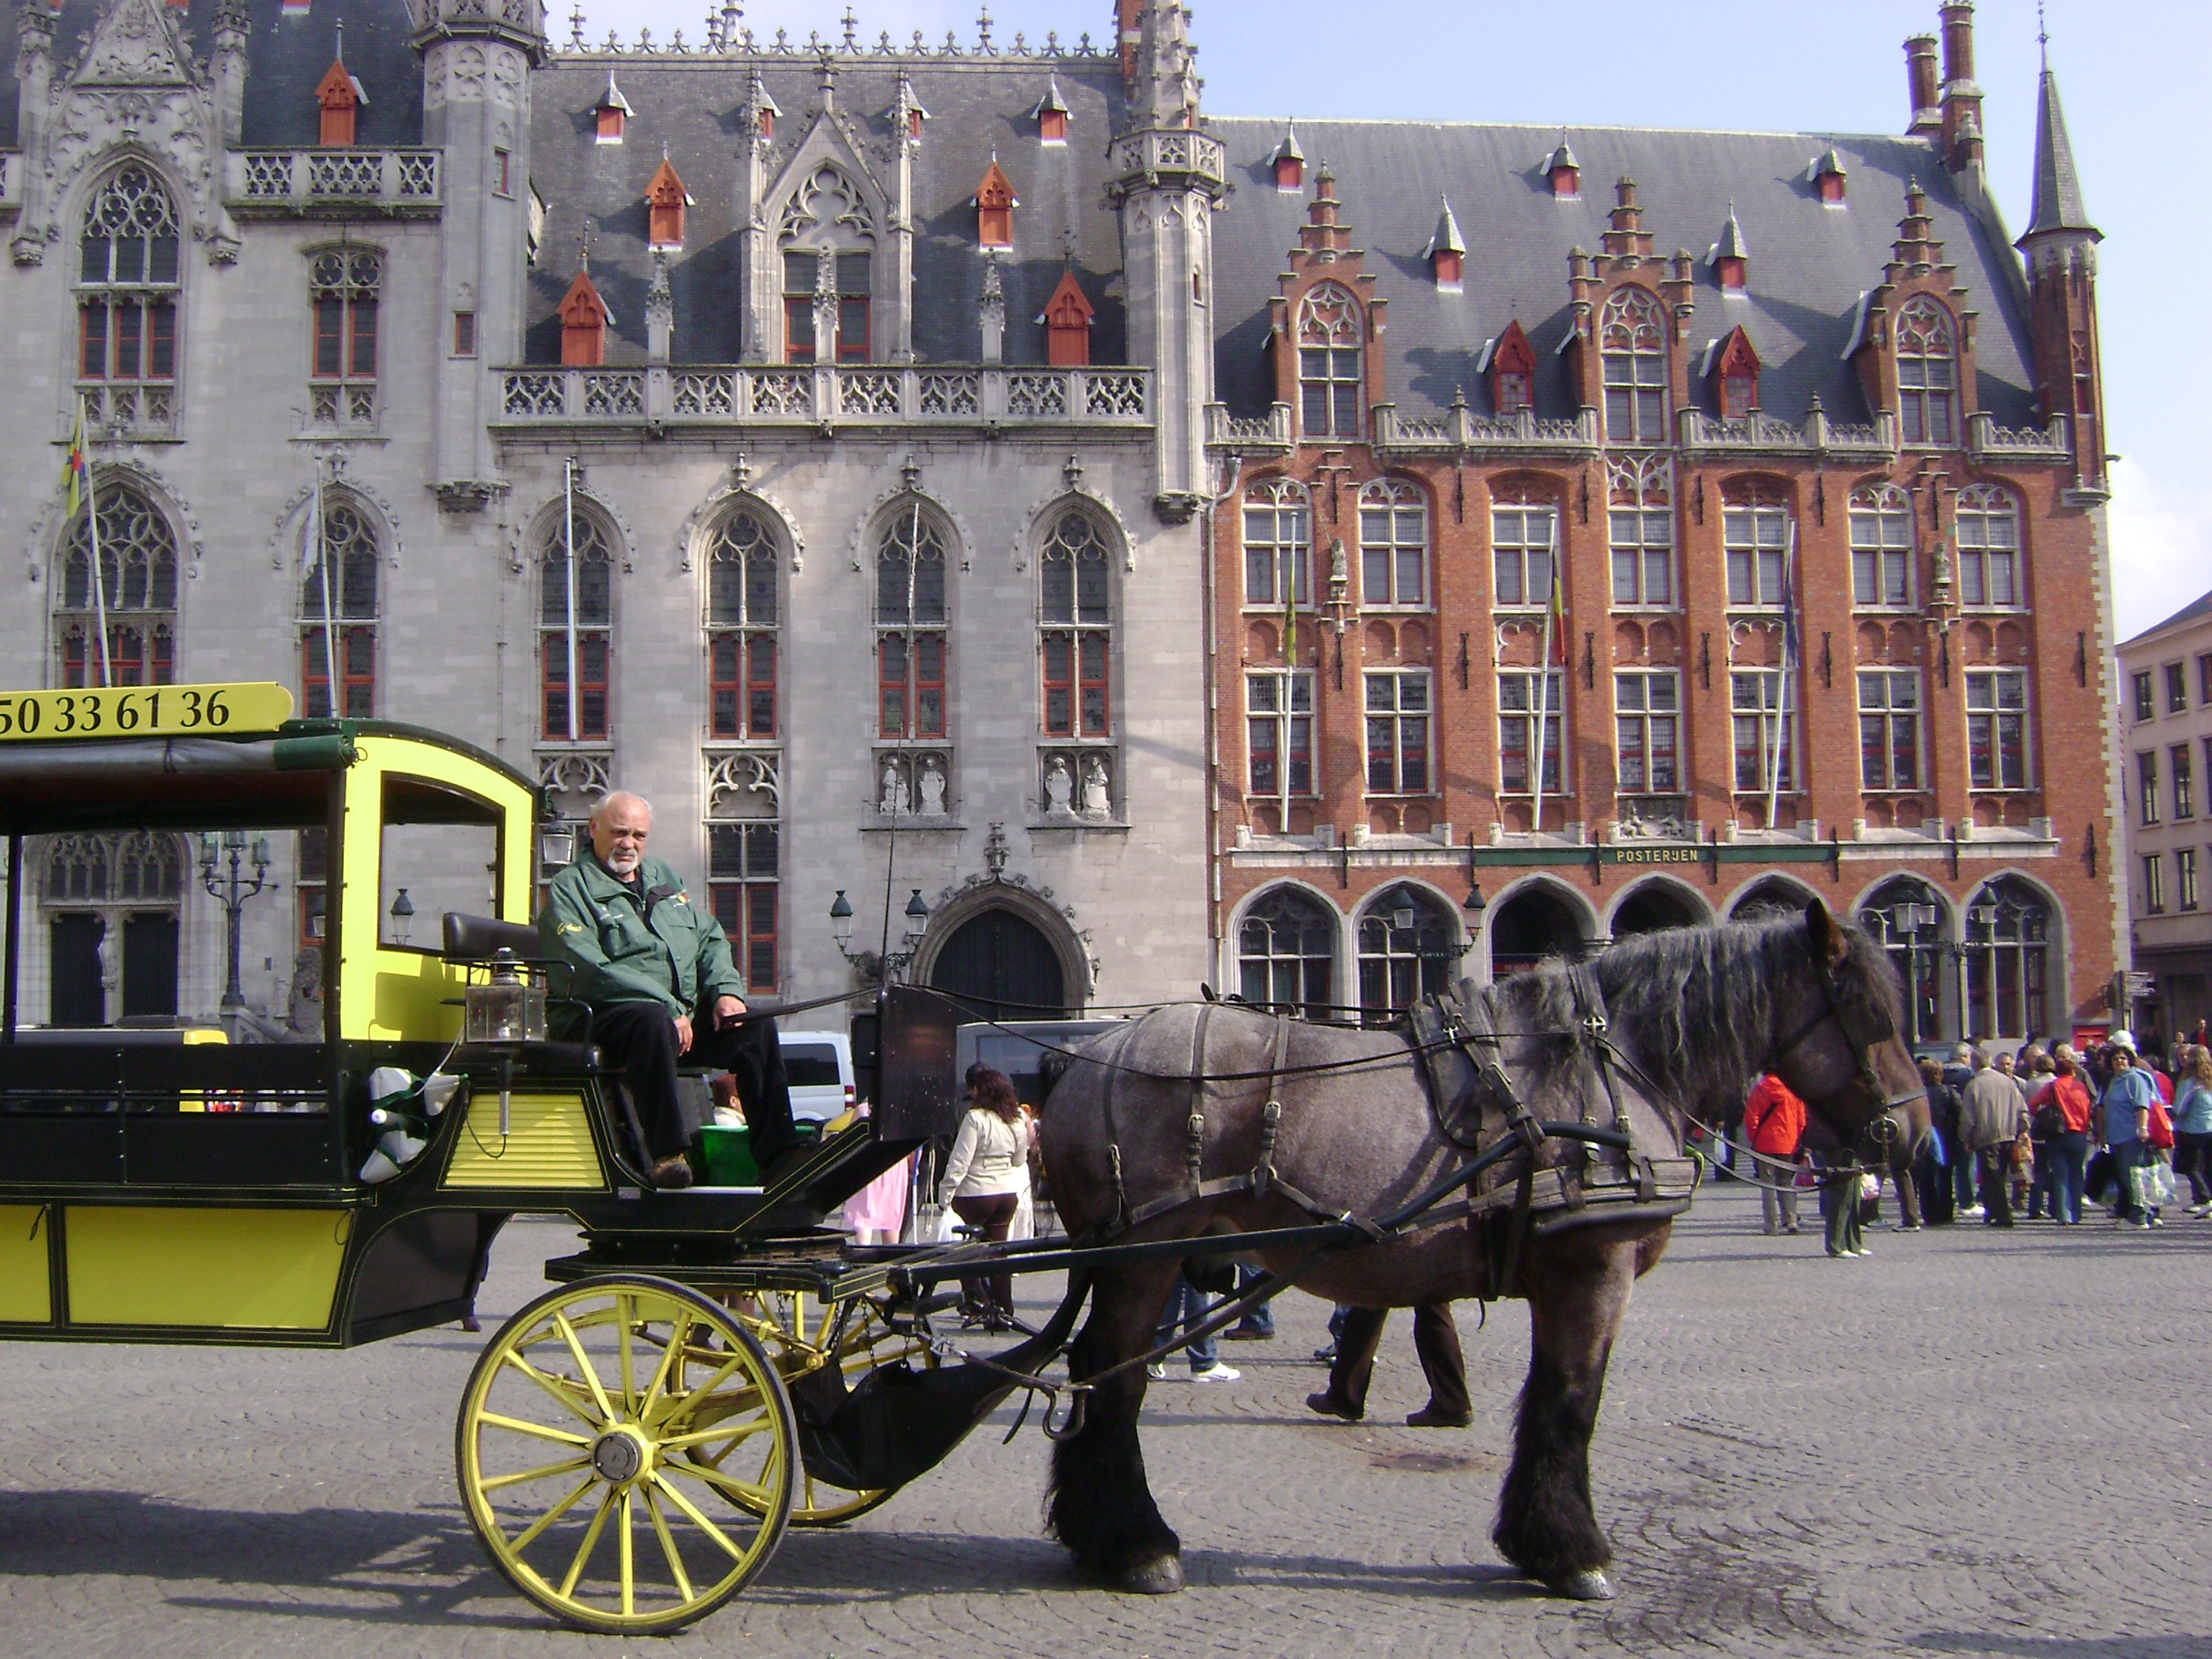
cart, transport, vehicle, horse, tourism, grandfather, carriage, bruges, tours, horse cart, horse and buggy